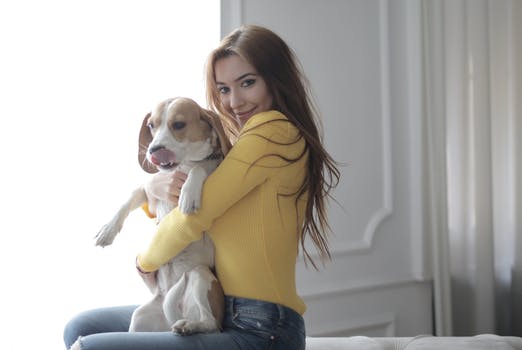
Label: No Watermark